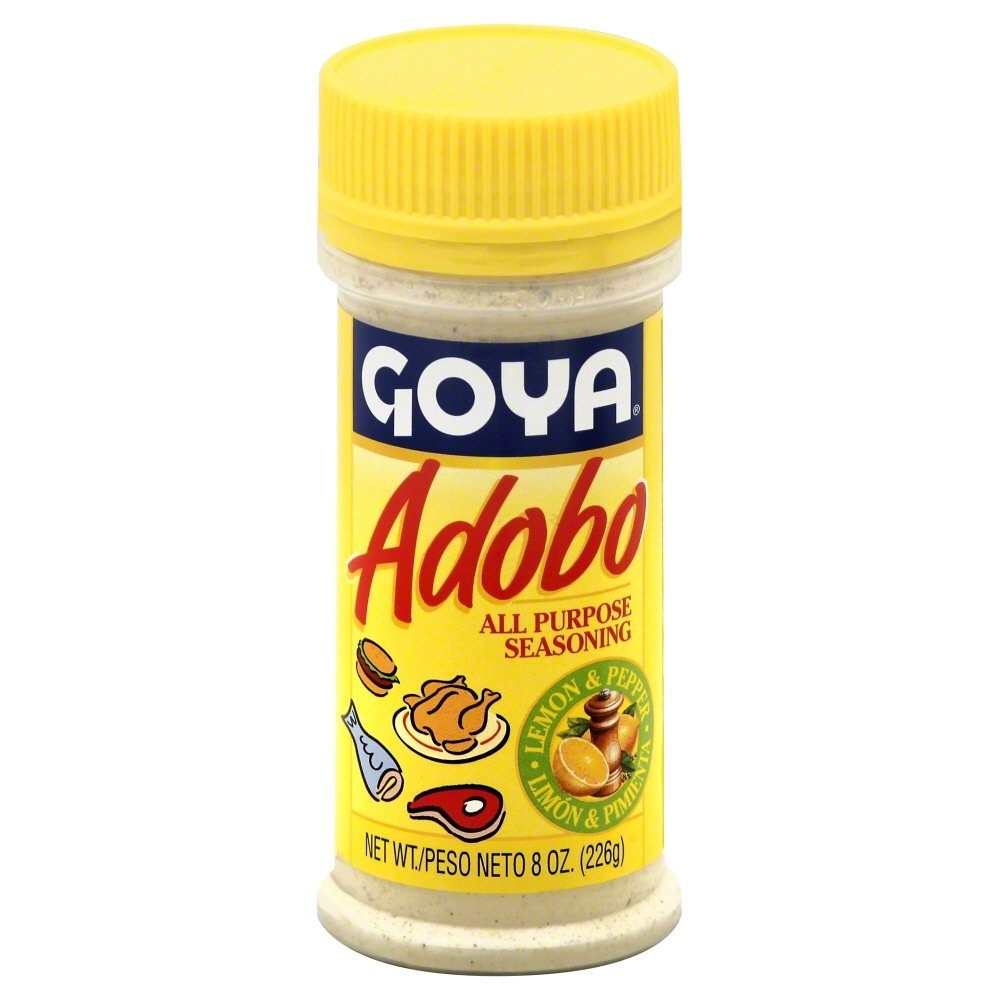
Item Name: Goya Ssnng Adobo W Lemon
Product Description: The premier source for authentic Latino cuisine, Goya Foods is the largest, Hispanic-owned food company in the United States. Founded in 1936 by Don Prudencio Unanue and his wife Carolina, both from Spain, the Goya story is as much about the importance of family as it is about achieving the American dream.
Value: 6.0
Unit: Count

Price: 13.49